Anthony Henday Drive

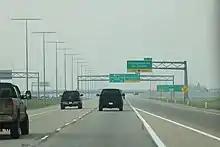
Anthony Henday Drive south through west Edmonton, after the Whitemud Drive interchange. This four-lane section has reached above its designed capacity, and Alberta Transportation proposes widening the section from Calgary Trail to Whitemud Drive to six lanes.

West of the river, the six lane freeway passes Maskêkosihk Trail and Cameron Heights Drive on its way to Lessard Road and Callingwood Road. Curving north, traffic volume increases as the freeway reaches a major interchange at Whitemud Drive. A northbound braided ramp helps reduce congestion between Whitemud Drive and 87 Avenue, with which an interchange immediately follows. Henday continues north to major interchanges at Stony Plain Road and Yellowhead Trail, providing access to Spruce Grove and Jasper respectively, before curving northeast toward the city of St. Albert. Between Whitemud Drive and Yellowhead Trail, Henday is officially concurrent with Highway 2, but this is not indicated on any road signs.